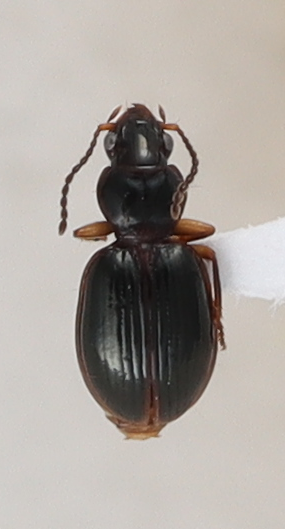
Scientific name: Mecyclothorax konanus
Plot: 6
Trap: S
Collected: 20240911